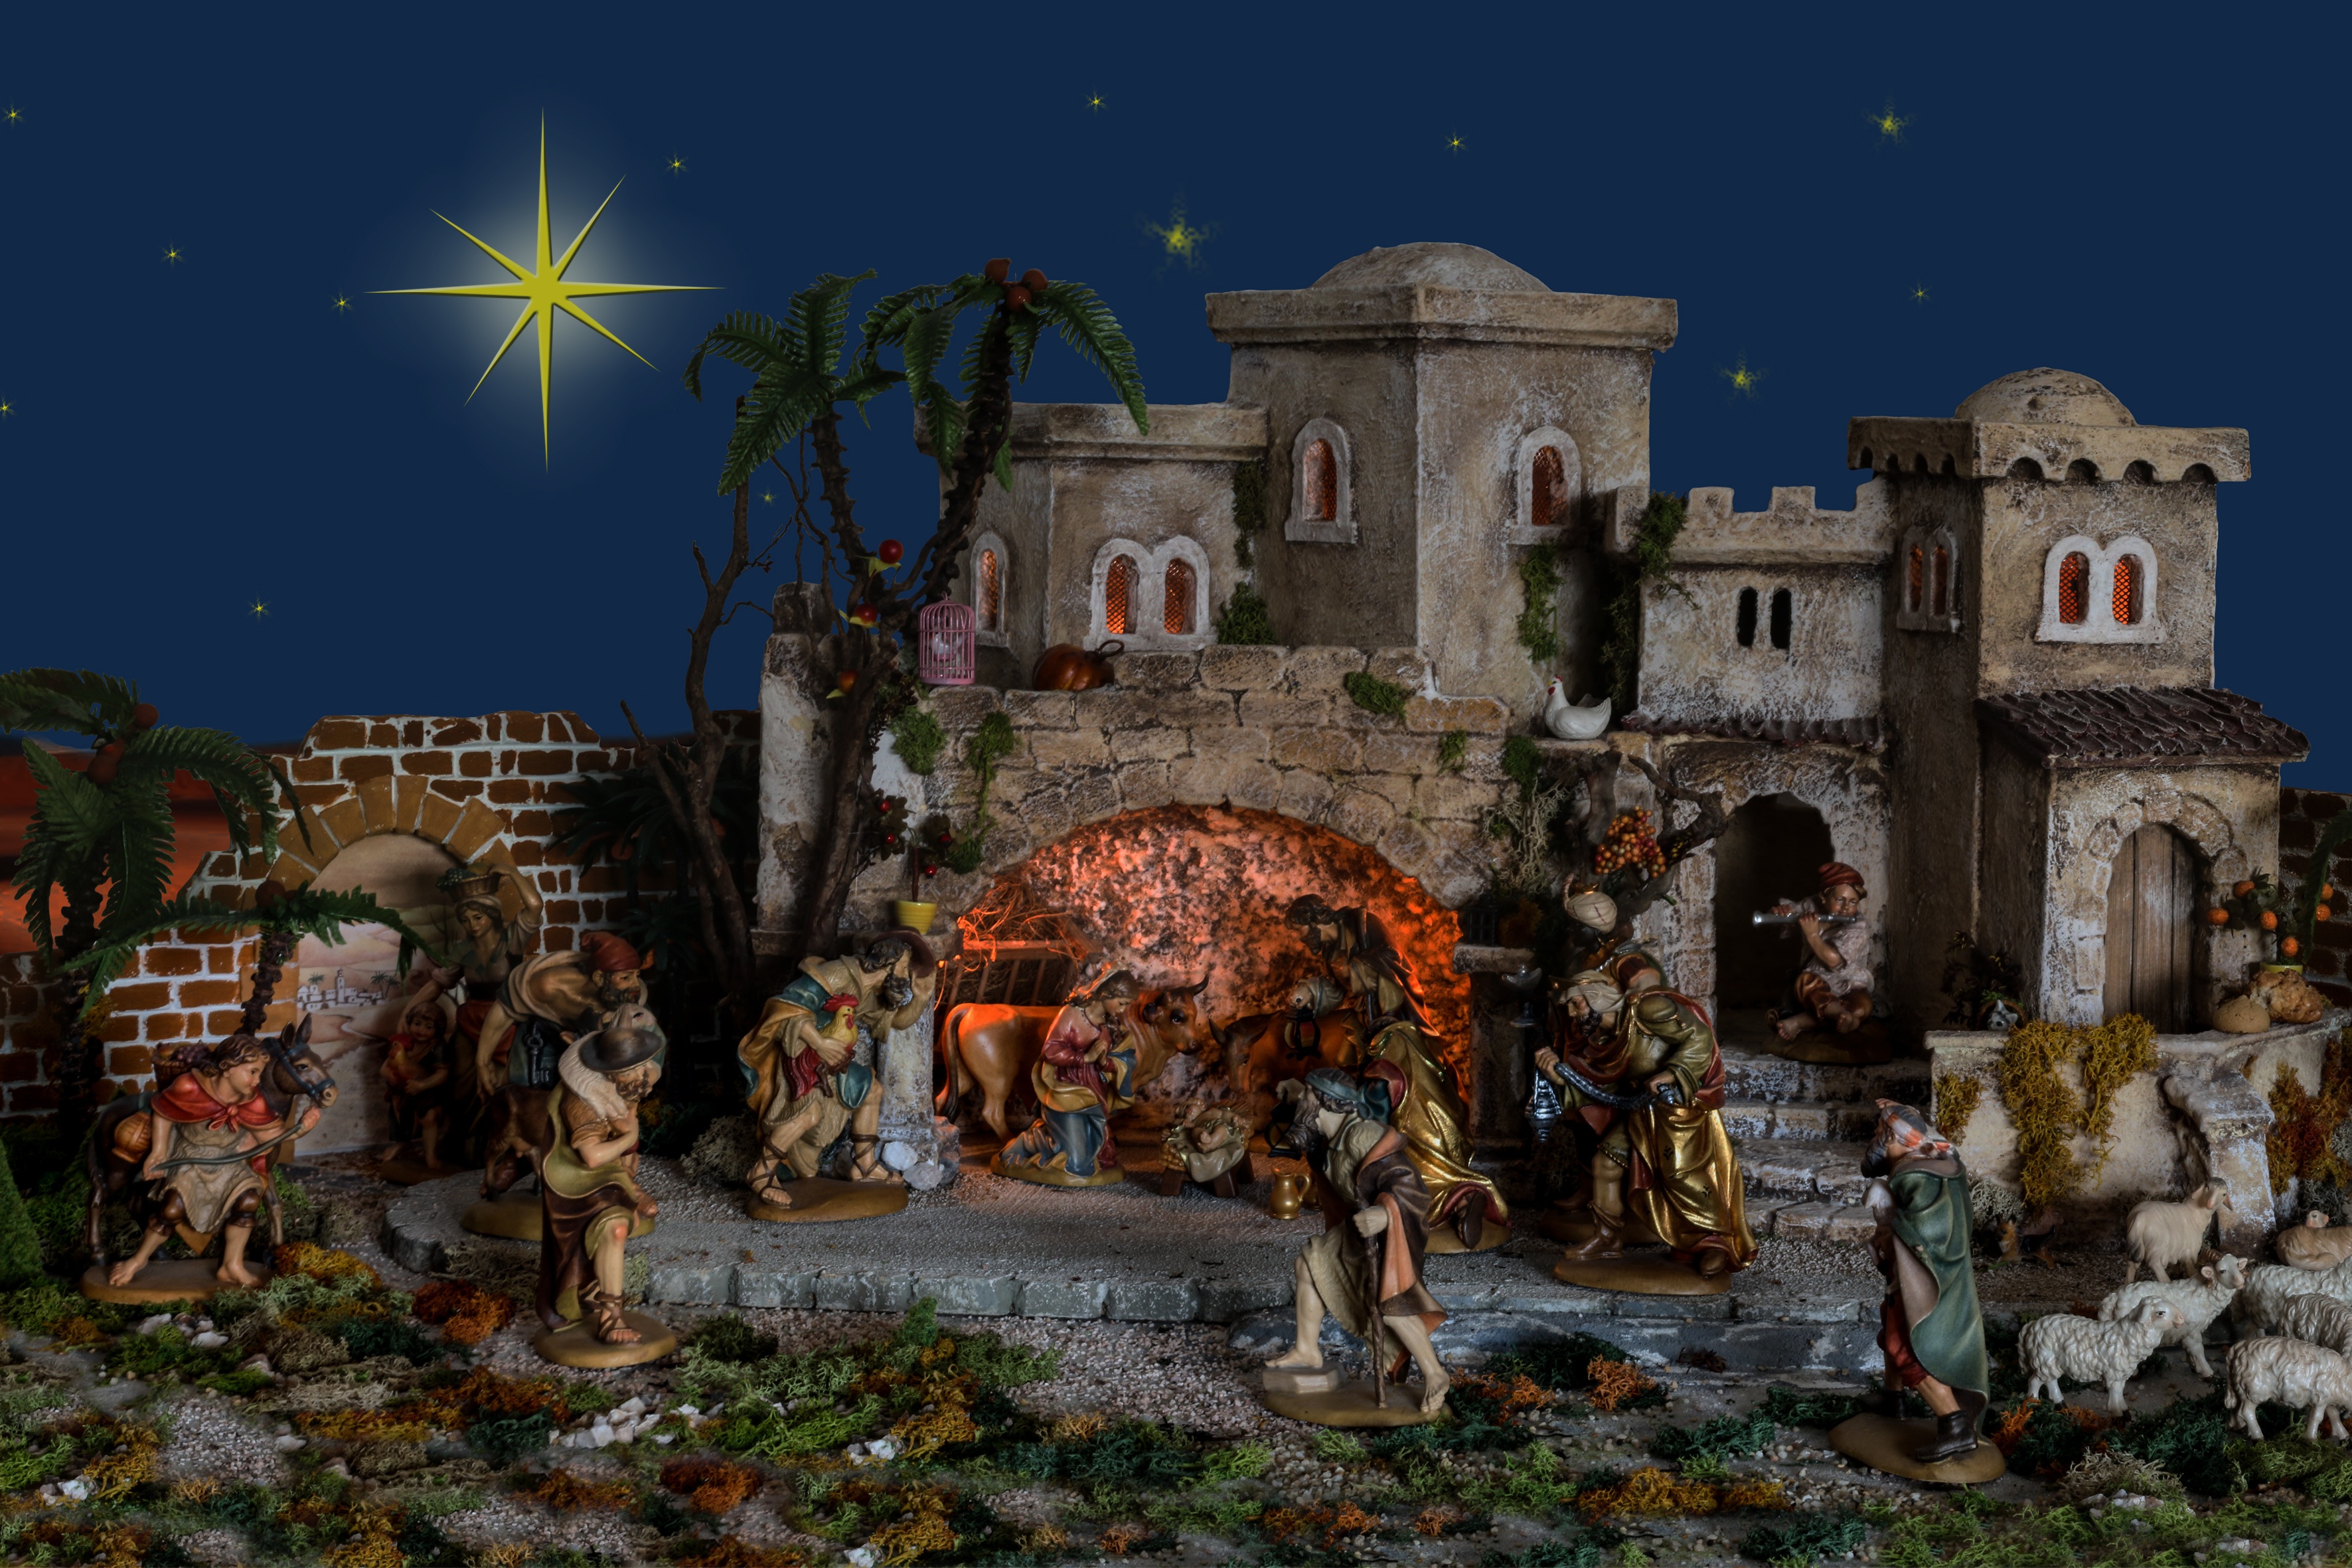
star, christmas, decor, christmas decoration, jesus, crib, christmas motif, bethlehem, christmas eve, holy night, jesus birth, santon, nativity scene